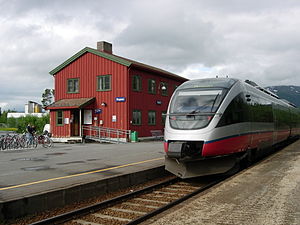
Saltdal
Rognan station på Nordlandsbanen
Saltdal er en kommune i Nordland fylke i Norge. Kommunecenteret ligger på Rognan. Kommunen ligger mellem Mo i Rana og Fauske i syd og nord, med den svenske kommune Arjeplog i øst, og Bodø i vest.